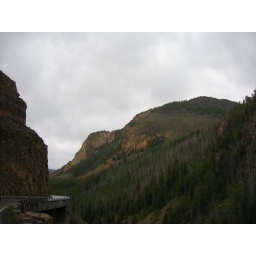
We drove on this road going around the side of a mountain on the way out of Yellowstone